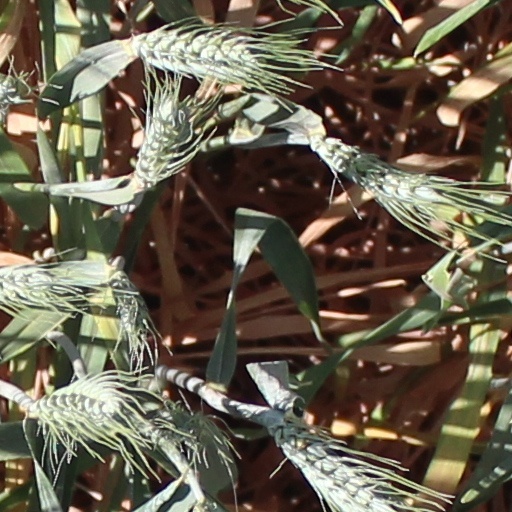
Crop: wheat